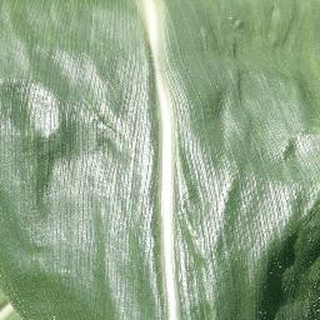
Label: healthy_corn